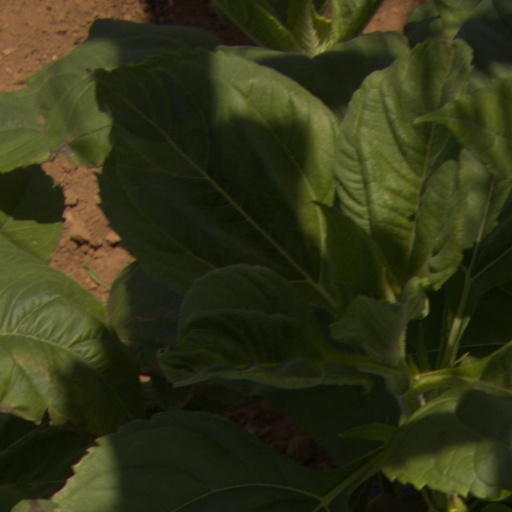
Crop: Jerusalem artichoke